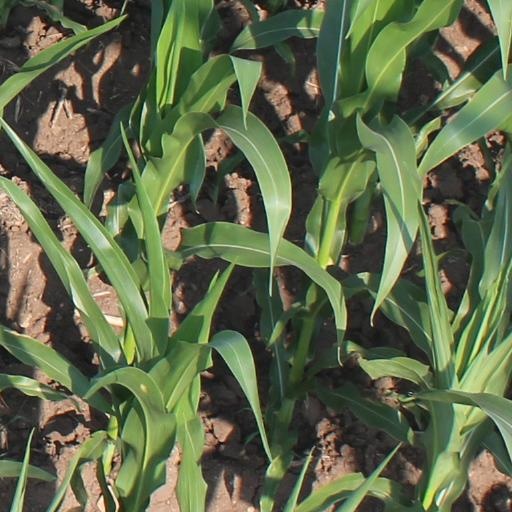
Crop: maize; corn